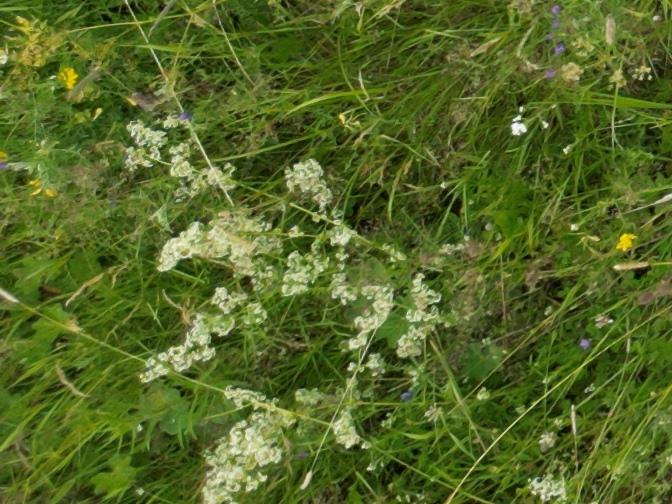
Flowers visible: yarrow flowers, yarrow flowers, yarrow flowers